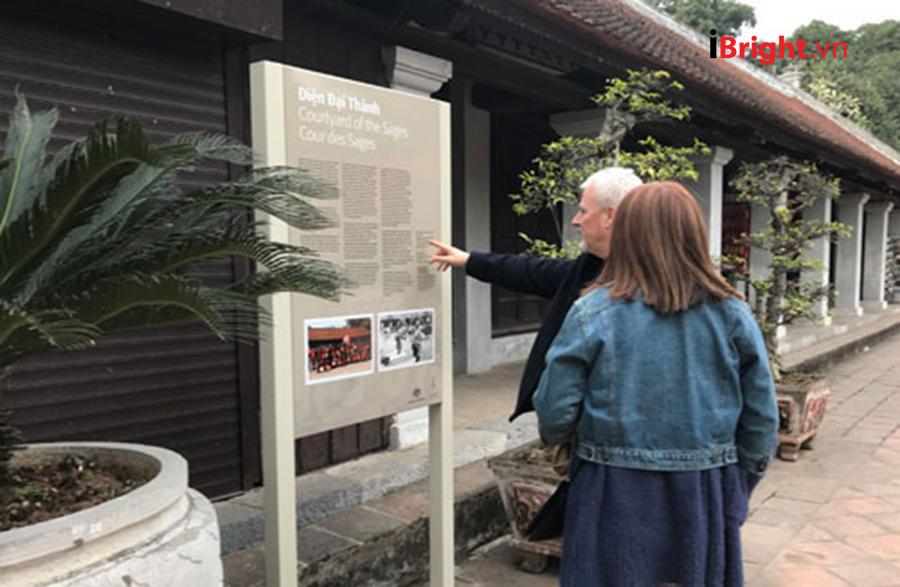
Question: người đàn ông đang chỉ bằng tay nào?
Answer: ông ấy đang chỉ bằng ty phải